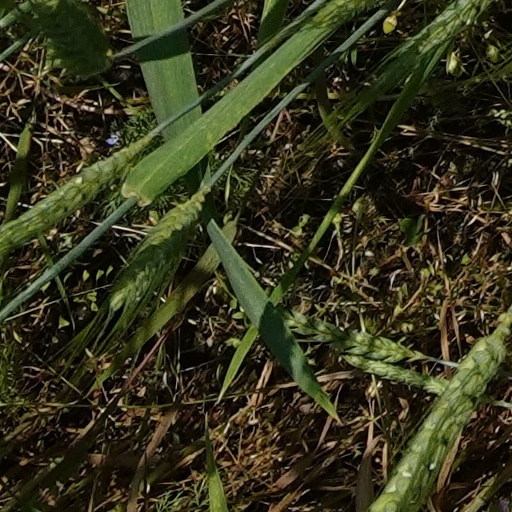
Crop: wheat